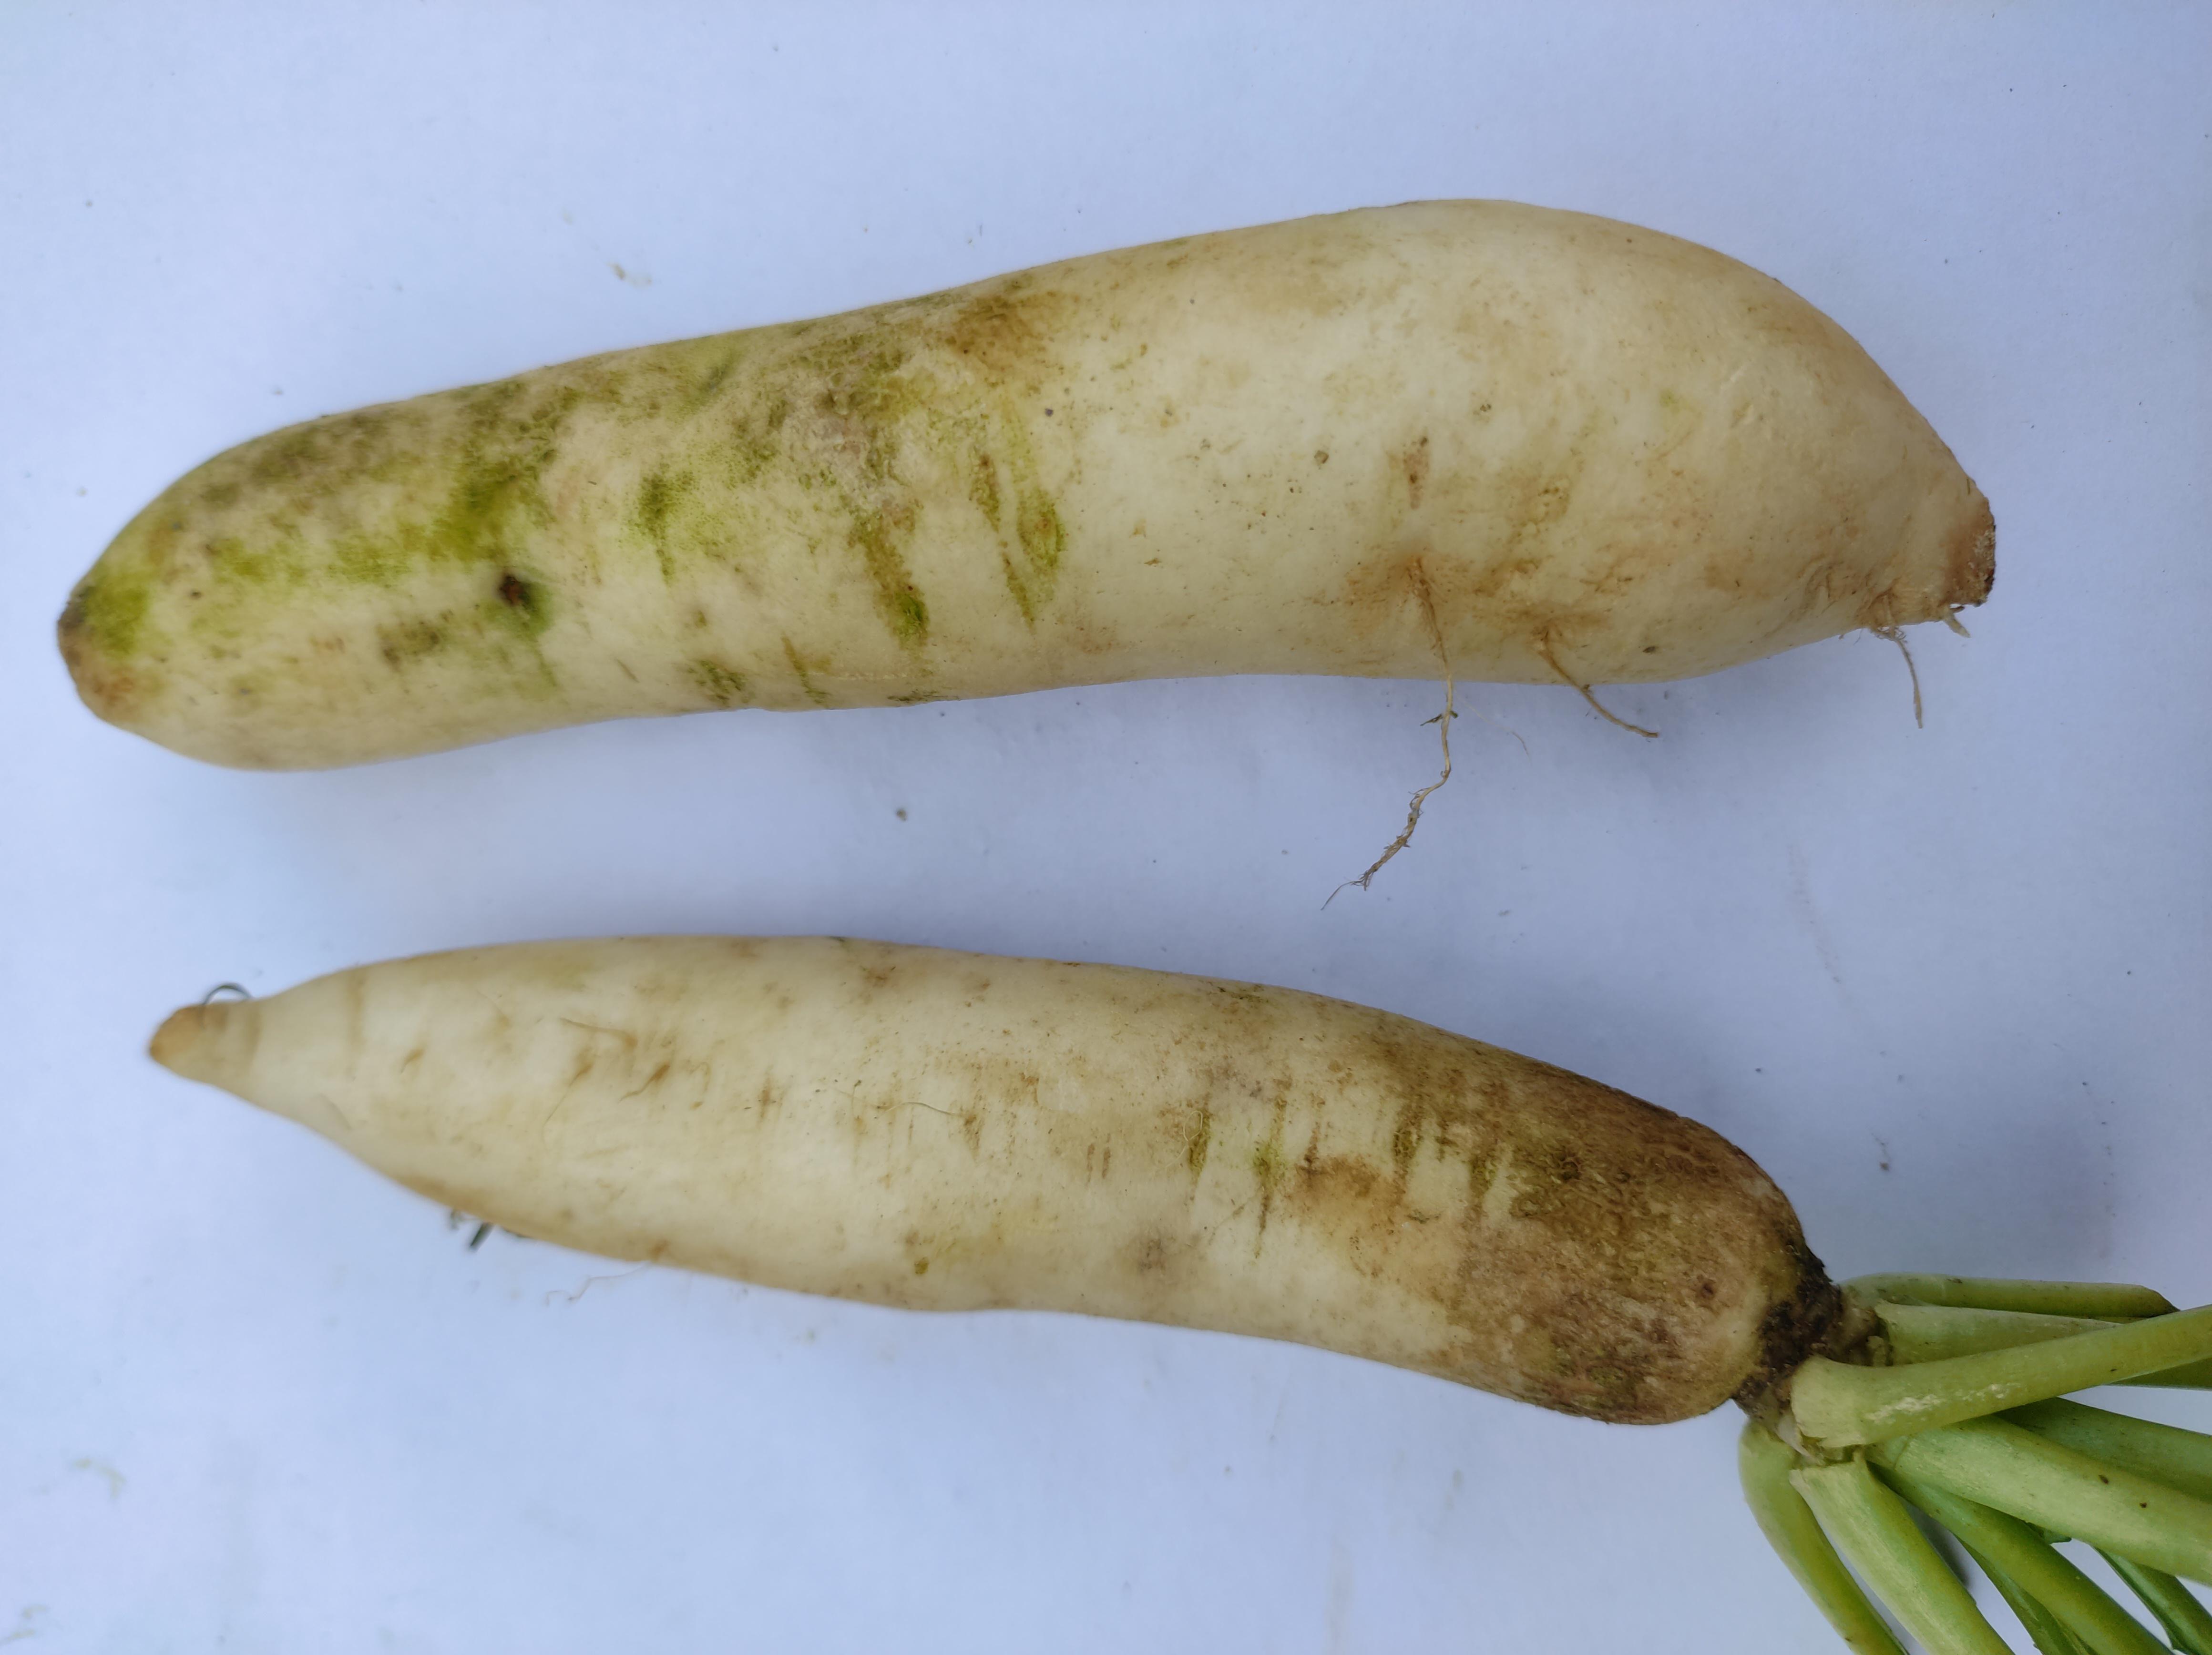
Label: Radish